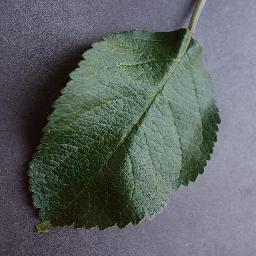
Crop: apple
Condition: healthy